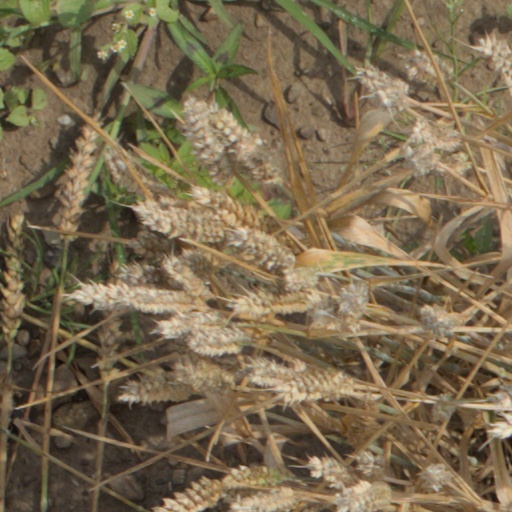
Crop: wheat